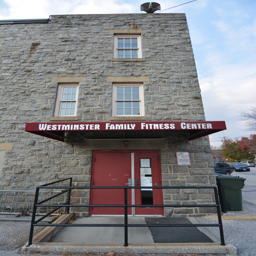
the entrance is interestingly in the back of the building .